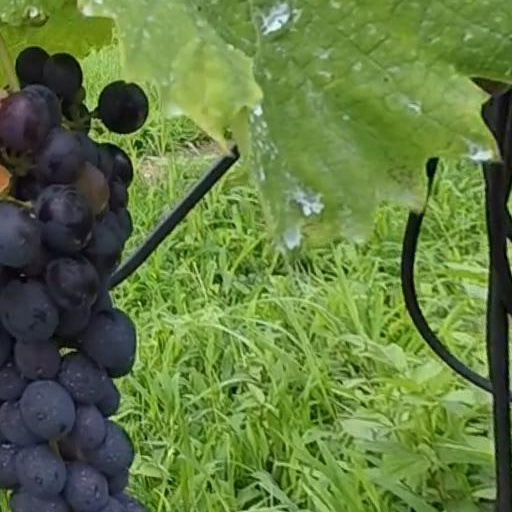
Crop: grape